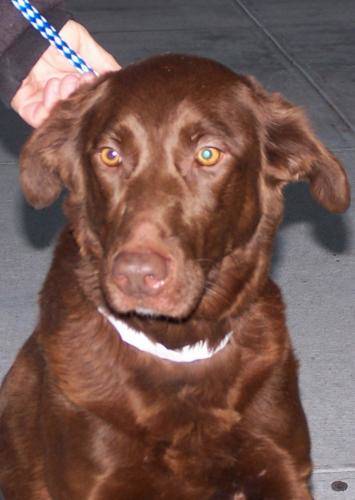
Label: dog